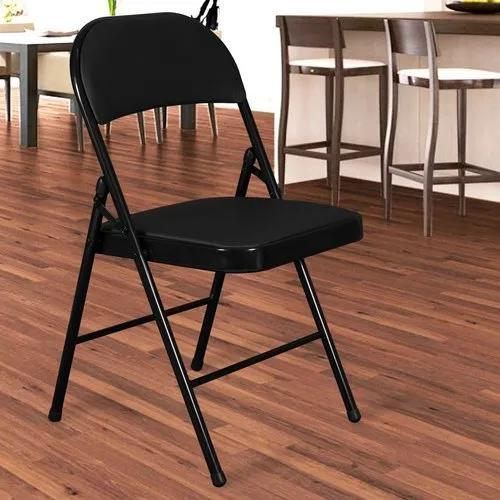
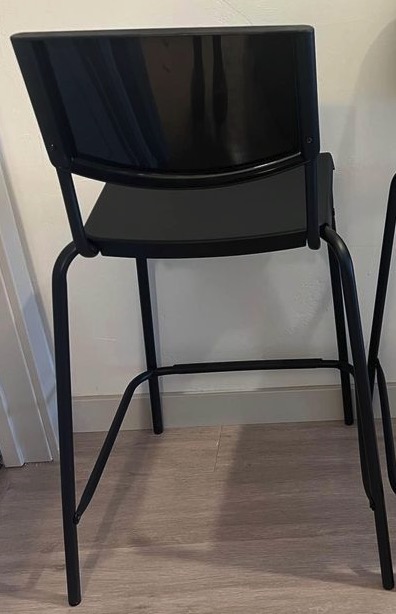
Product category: stool
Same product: no